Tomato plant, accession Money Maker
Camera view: tilt-top (135 deg); turntable rotation: 270 degrees
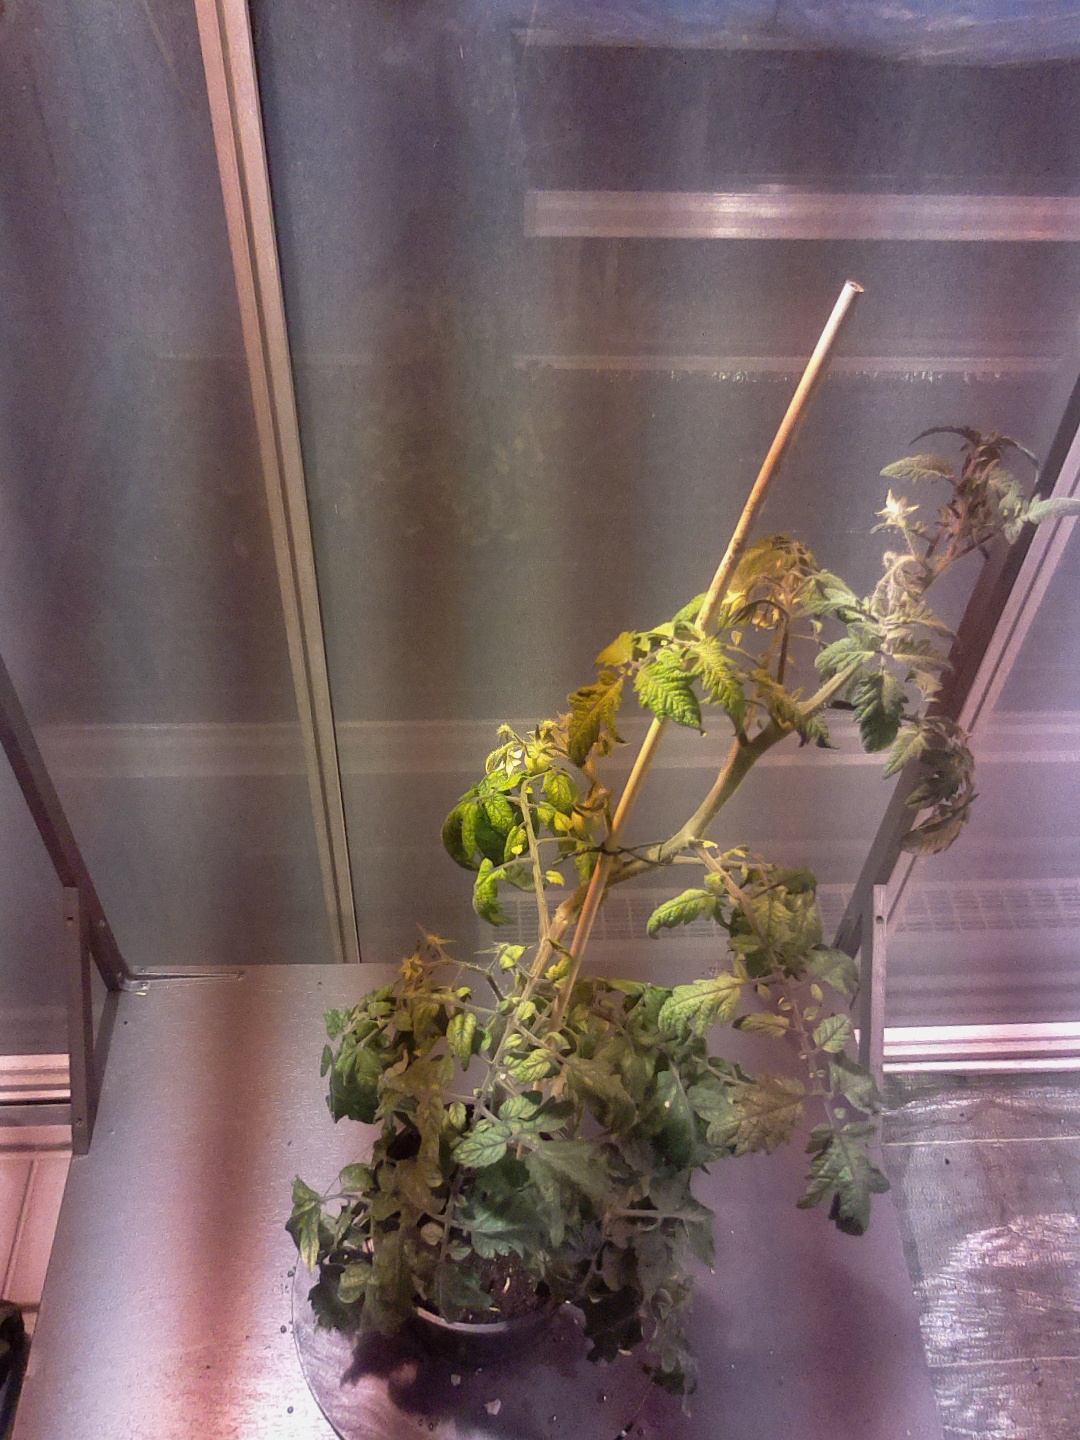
BBCH growth stage 72: 20%-30% of final fruit size